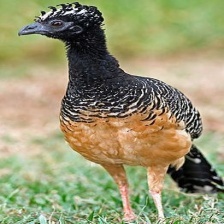
Species: WATTLED CURASSOW
Scientific name: CRAX GLOBULOSA